Kyansittha

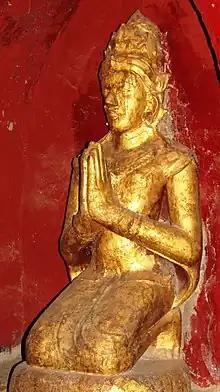
Statue of Kyansittha at the Ananda Temple

Kyansittha (also spelt as Kyanzittha or Hti-Hlaing Min; 21 July 1030 – 1112/13) was king of the Pagan dynasty of Burma (Myanmar) from 1084 to 1112/13, and is considered one of the greatest Burmese monarchs. He continued the social, economic and cultural reforms begun by his father, King Anawrahta. Pagan became an internationally recognized power during his 28-year reign. The Burmese language and culture continued to gain ground.